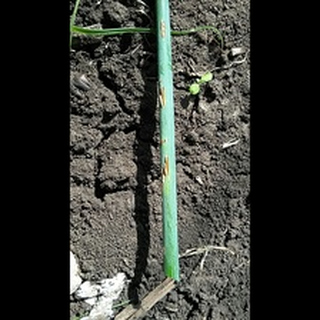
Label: wheat_black_rust